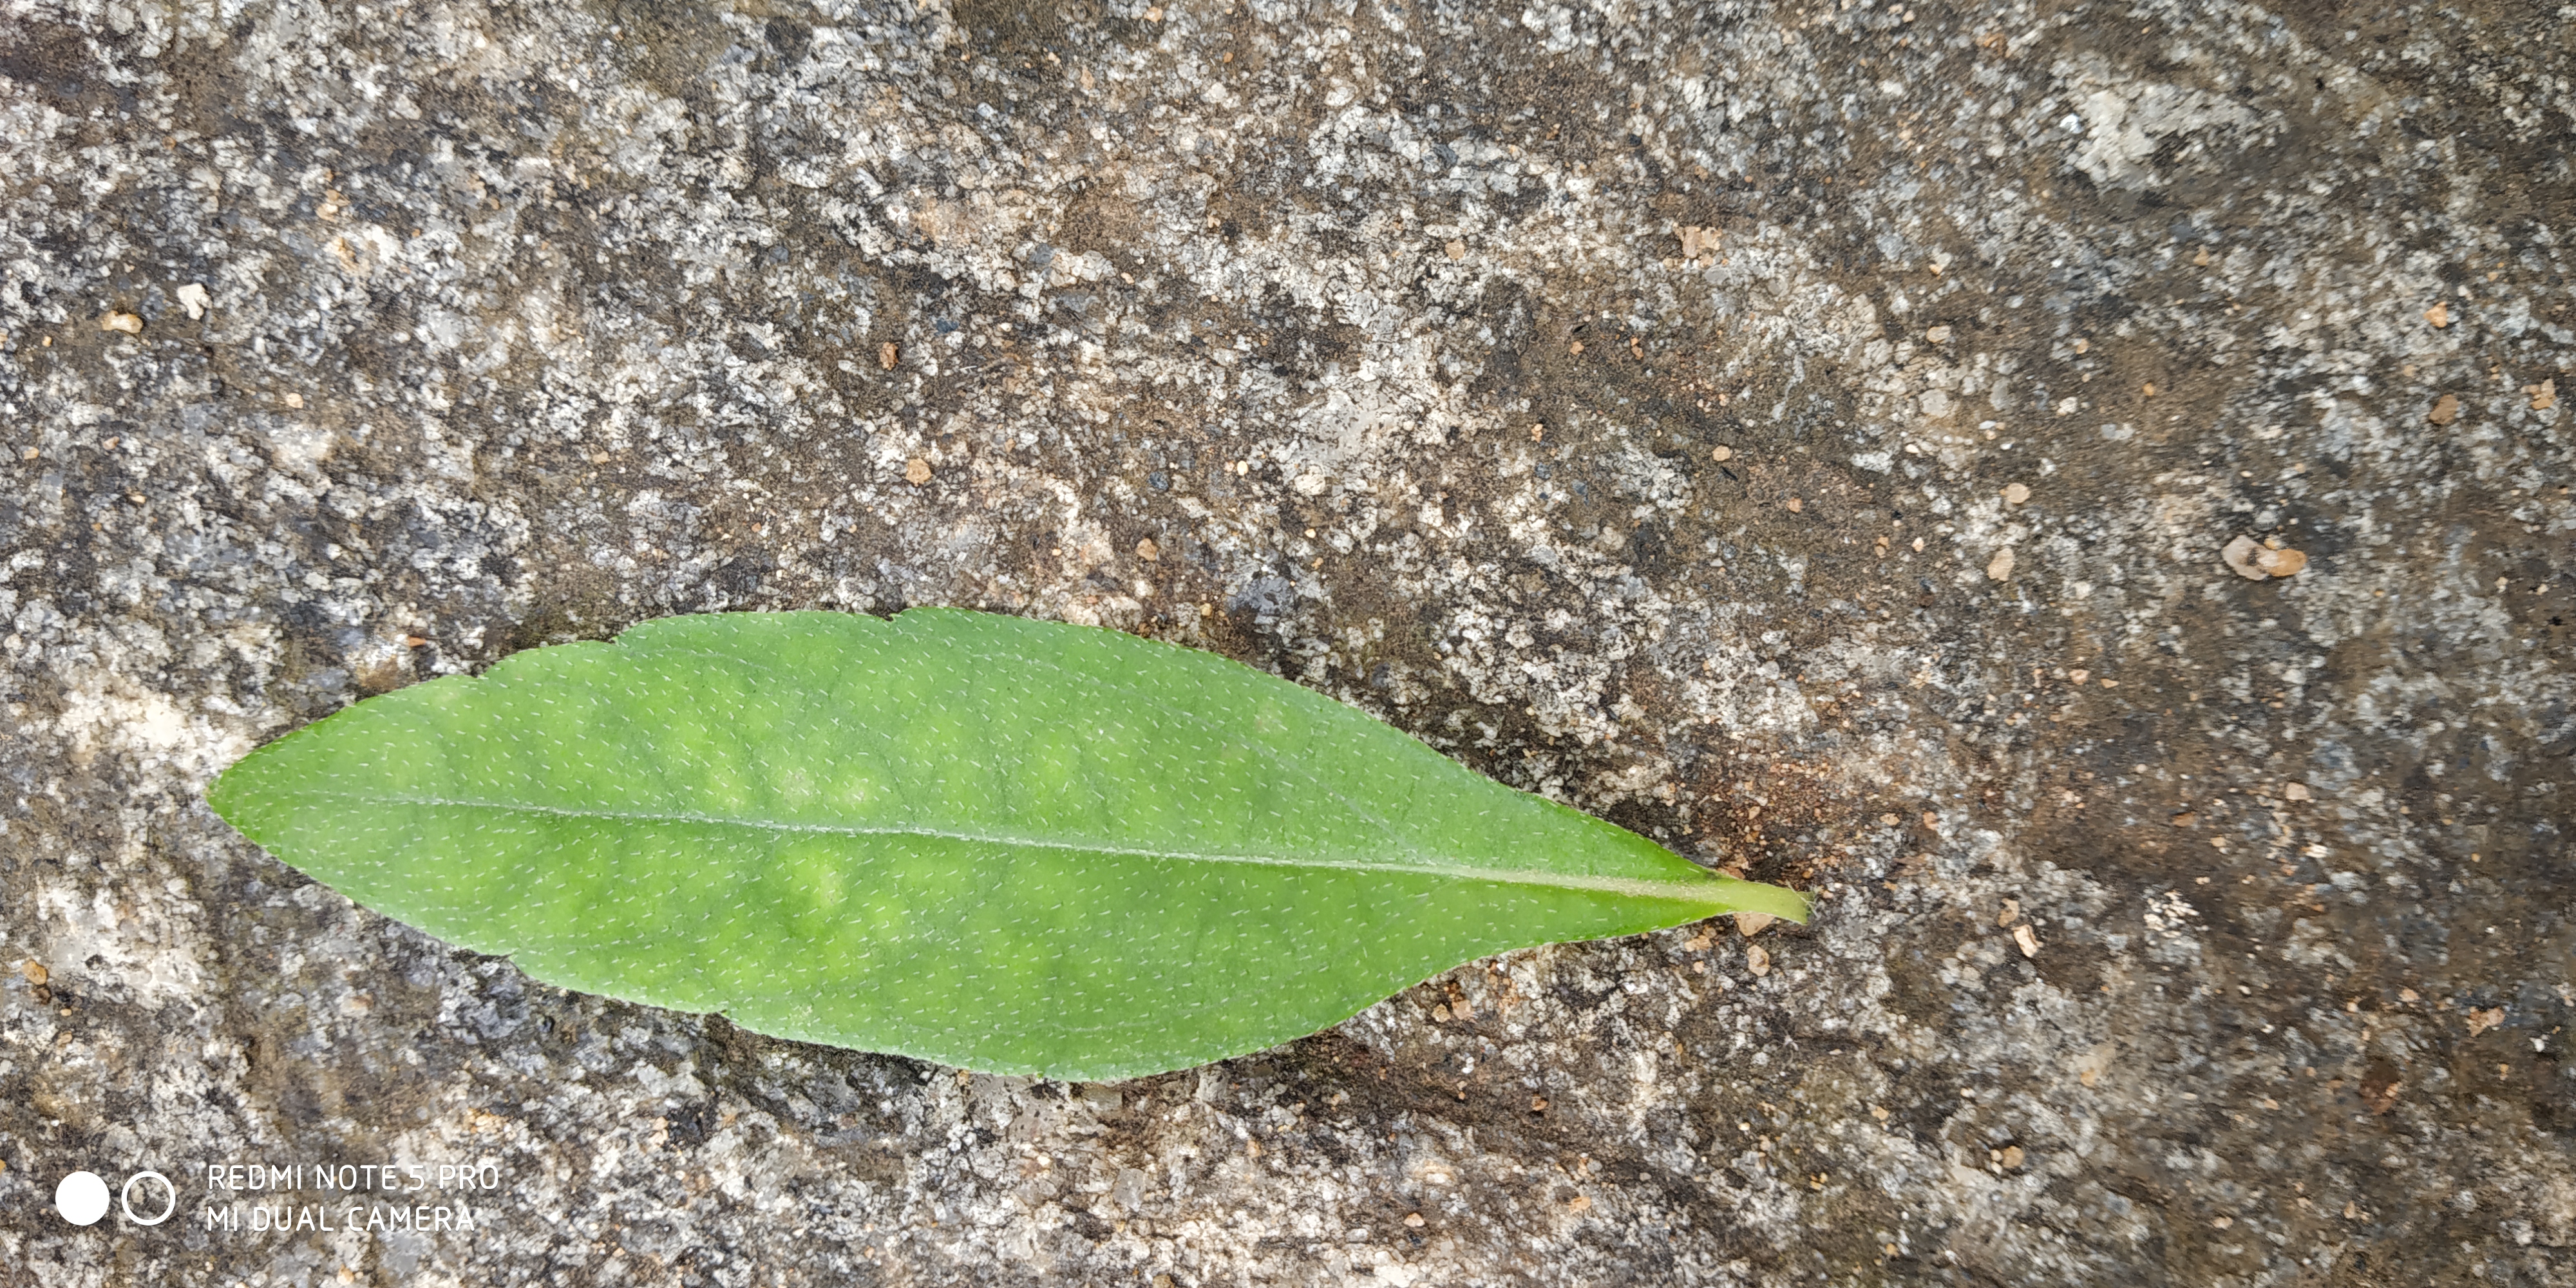
Plant: Bringaraja